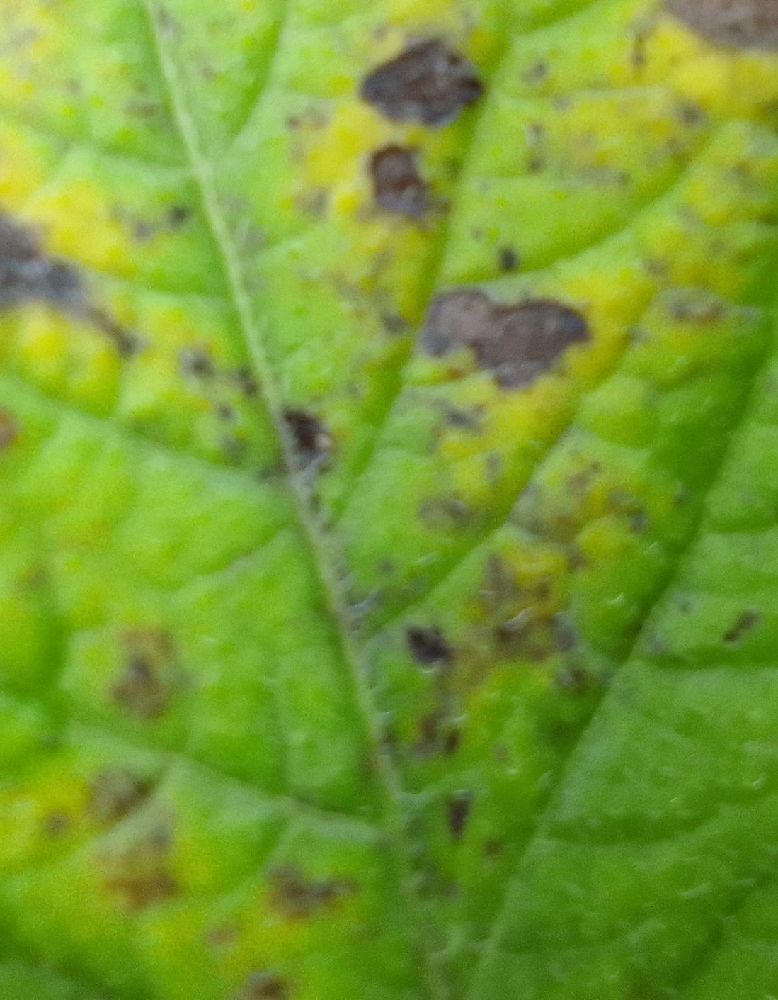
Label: Early blight